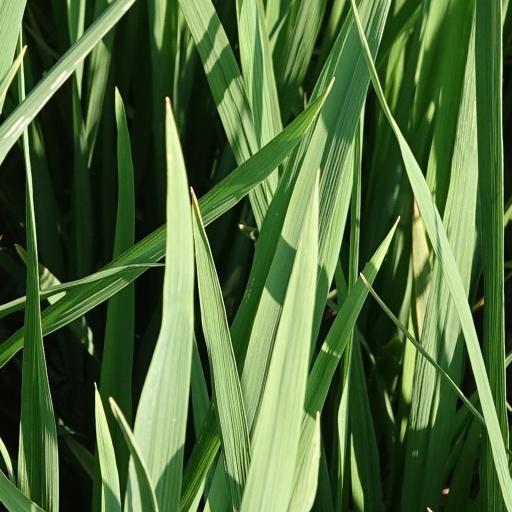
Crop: rice